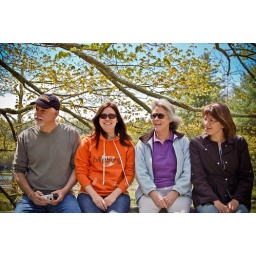
the family, distracted by a little girl walking by